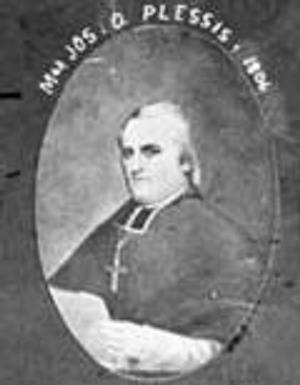
Cet article traite des événements qui se sont produits durant l'année 1825 au Canada.
Cet article traite des événements qui se sont produits durant l'année 1825 au Bas-Canada.
Liste des conseillers législatifs du Bas-Canada. Les personnes suivantes ont été membres du Conseil législatif de la Province du Bas-Canada.